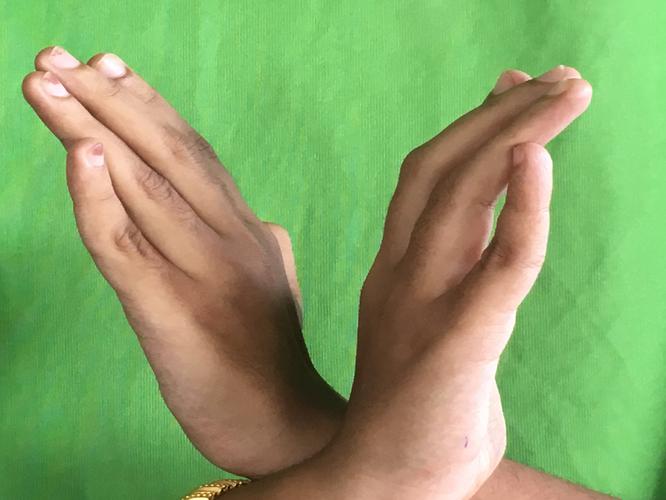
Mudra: Nagabandha
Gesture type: double_hand